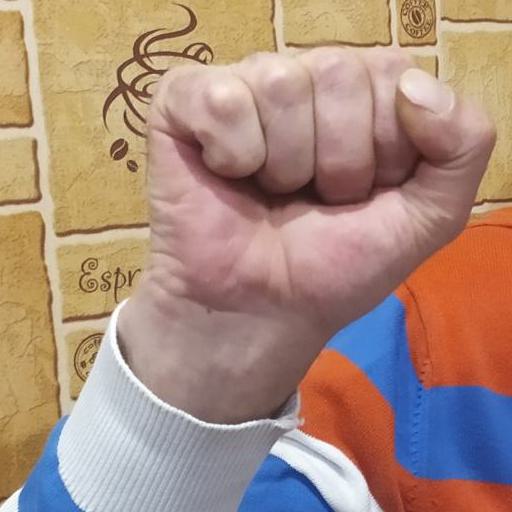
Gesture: fist